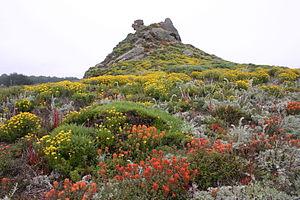
La Réserve d'État de Point Lobos est une réserve naturelle située dans l'État de Californie, à l’ouest des États-Unis. Elle se trouve à quelques kilomètres au sud de la ville de Monterey. La flore et la faune sont très riches.